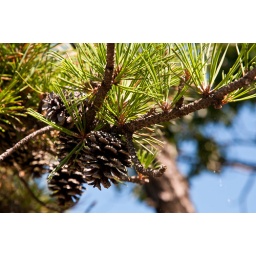
There are tons of pine trees in this area since they're one of the few native types that grow well.